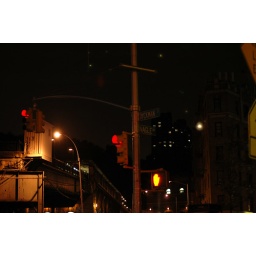
Steph picks the best street sign to shoot out of every corner in NYC...